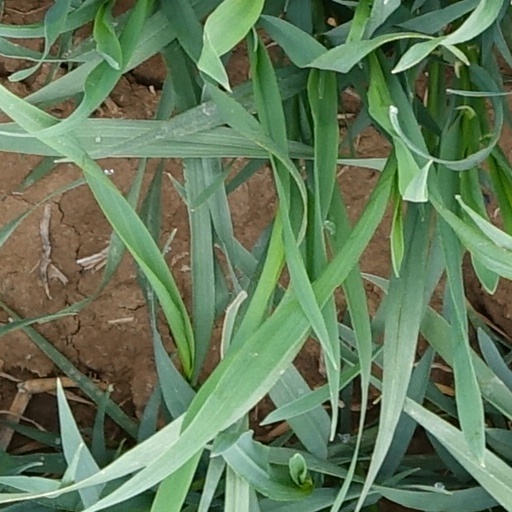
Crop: wheat